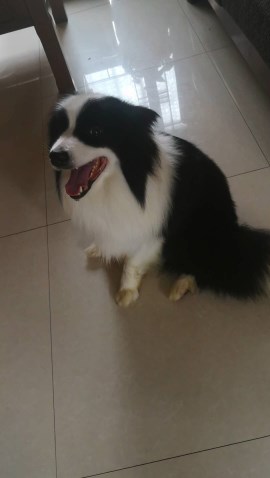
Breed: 2594-n000109-Border_collie